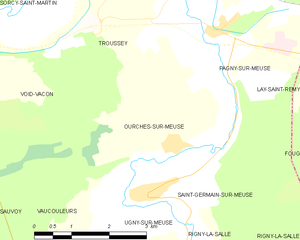
Ourches-sur-Meuse est une commune française située dans le département de la Meuse, en région Grand Est.